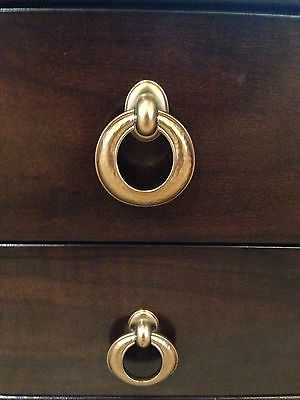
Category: cabinet